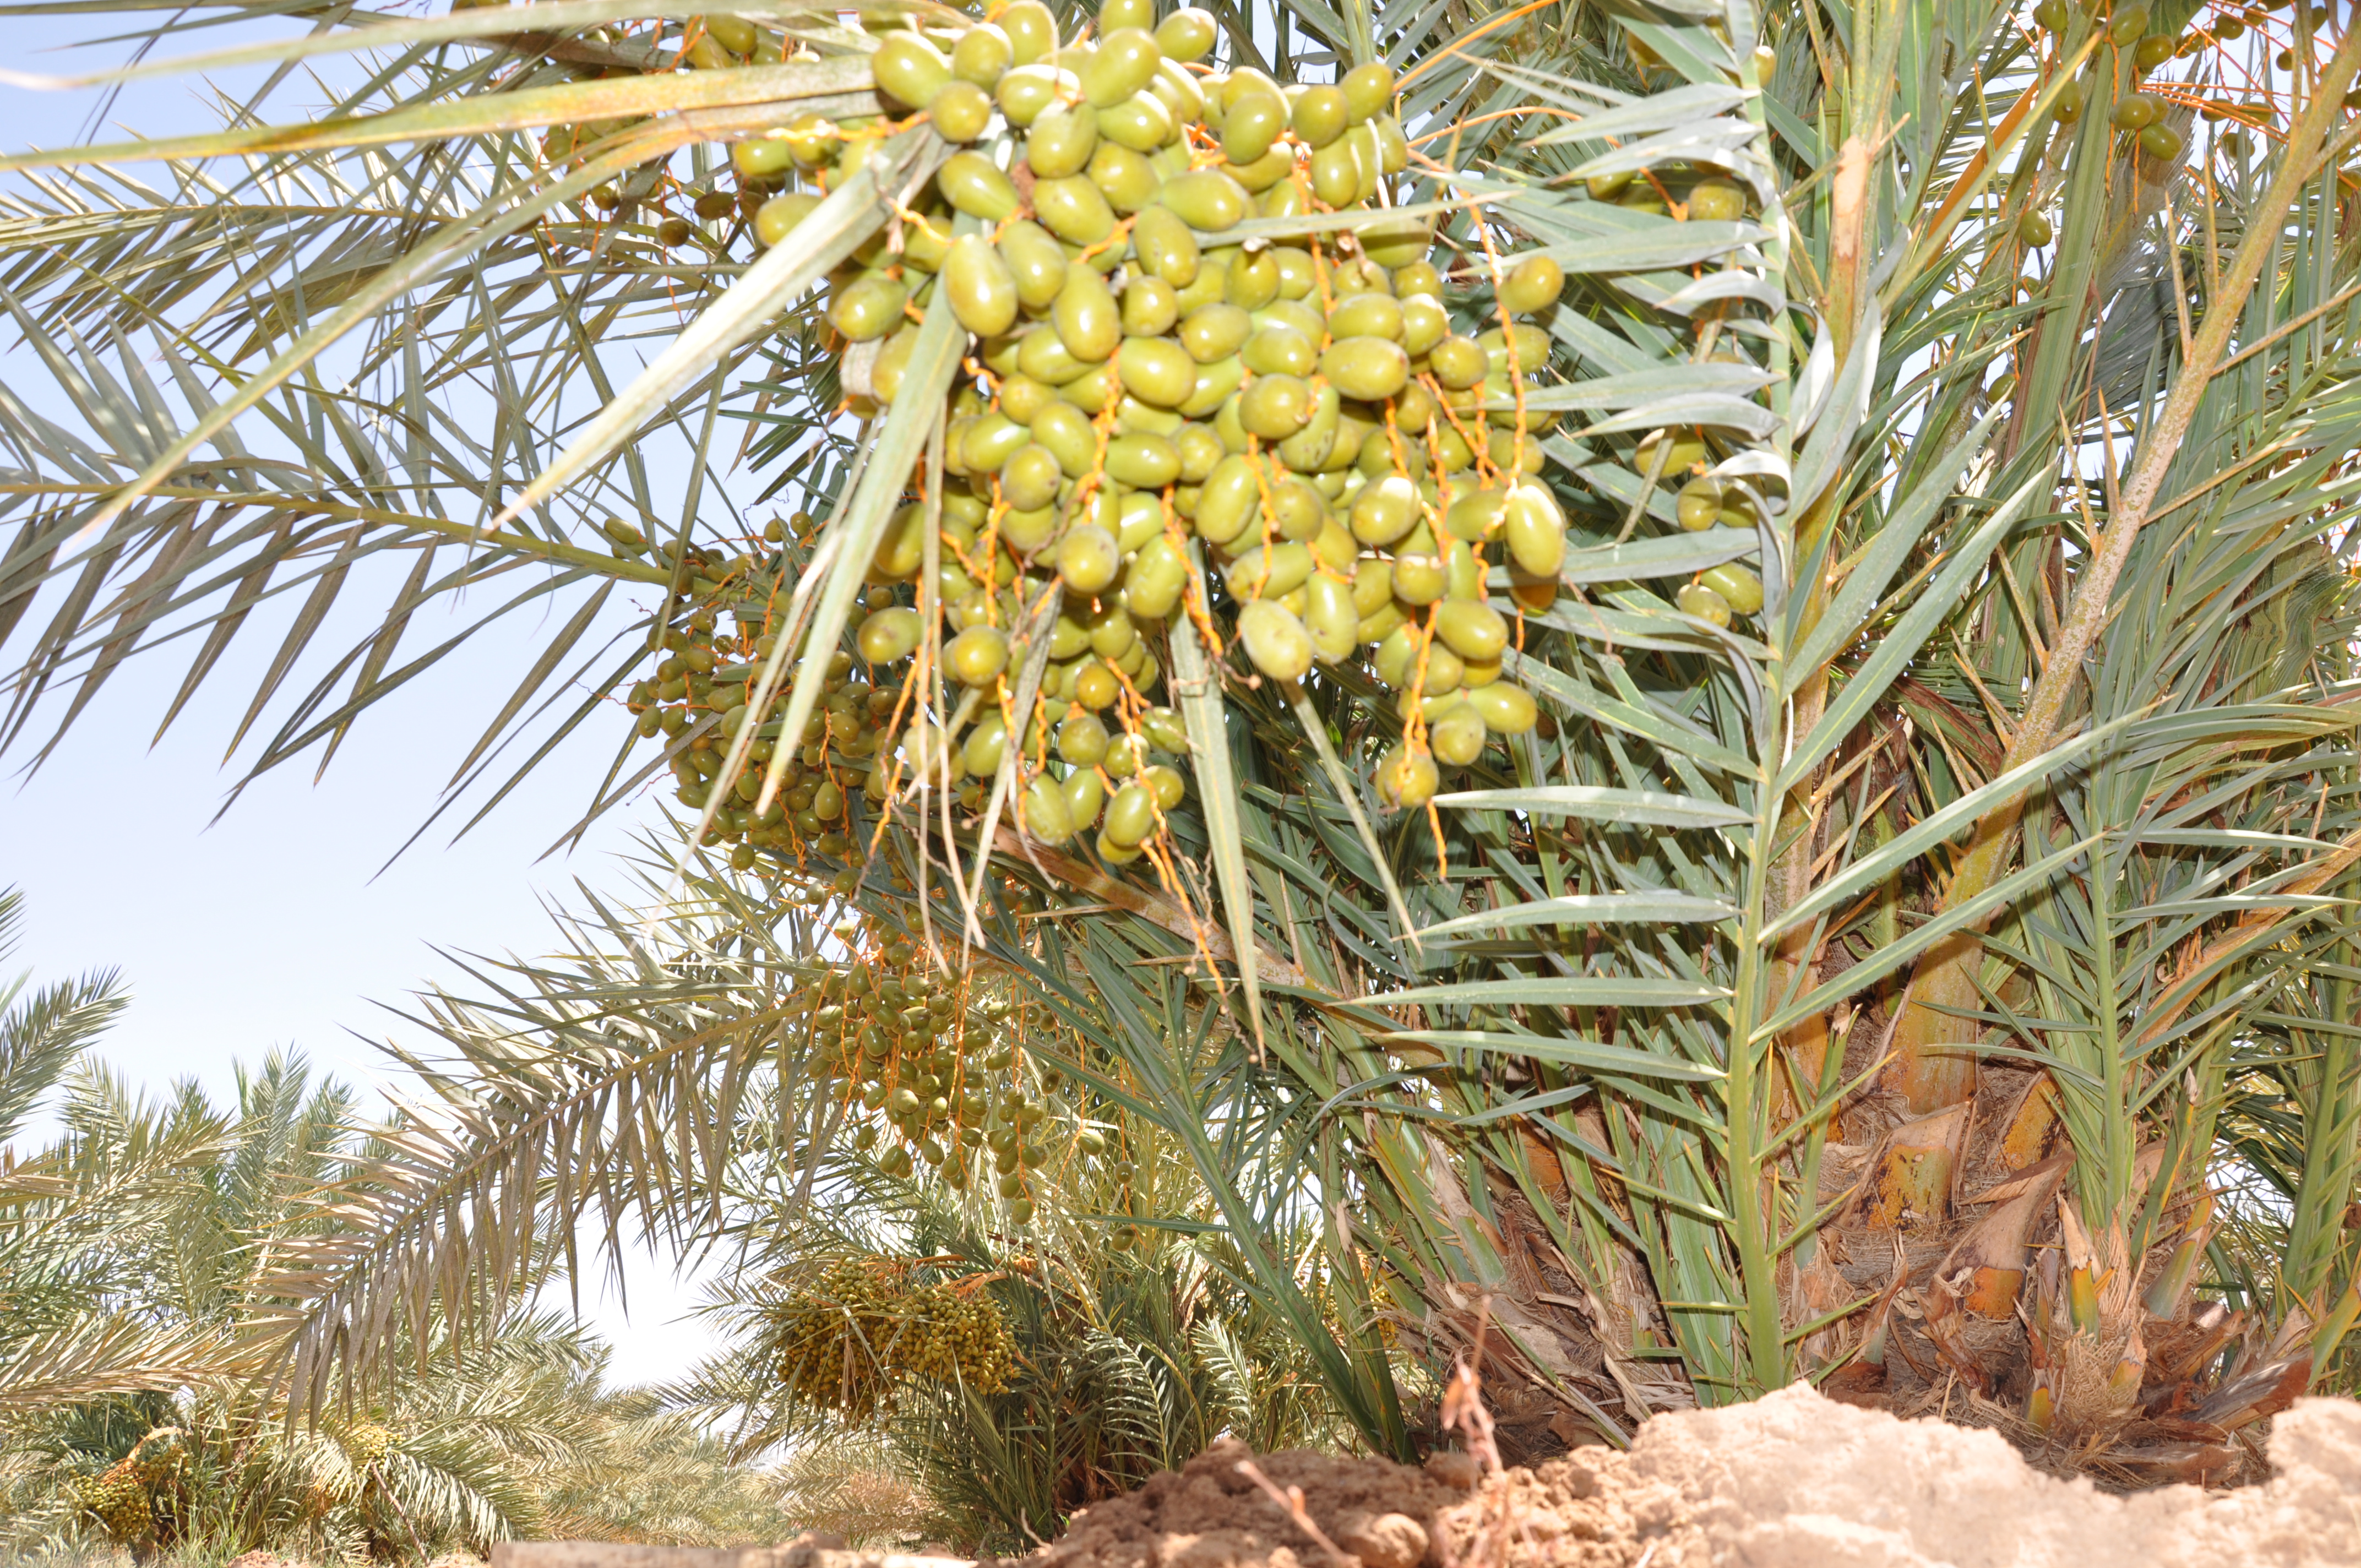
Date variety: Boufagous